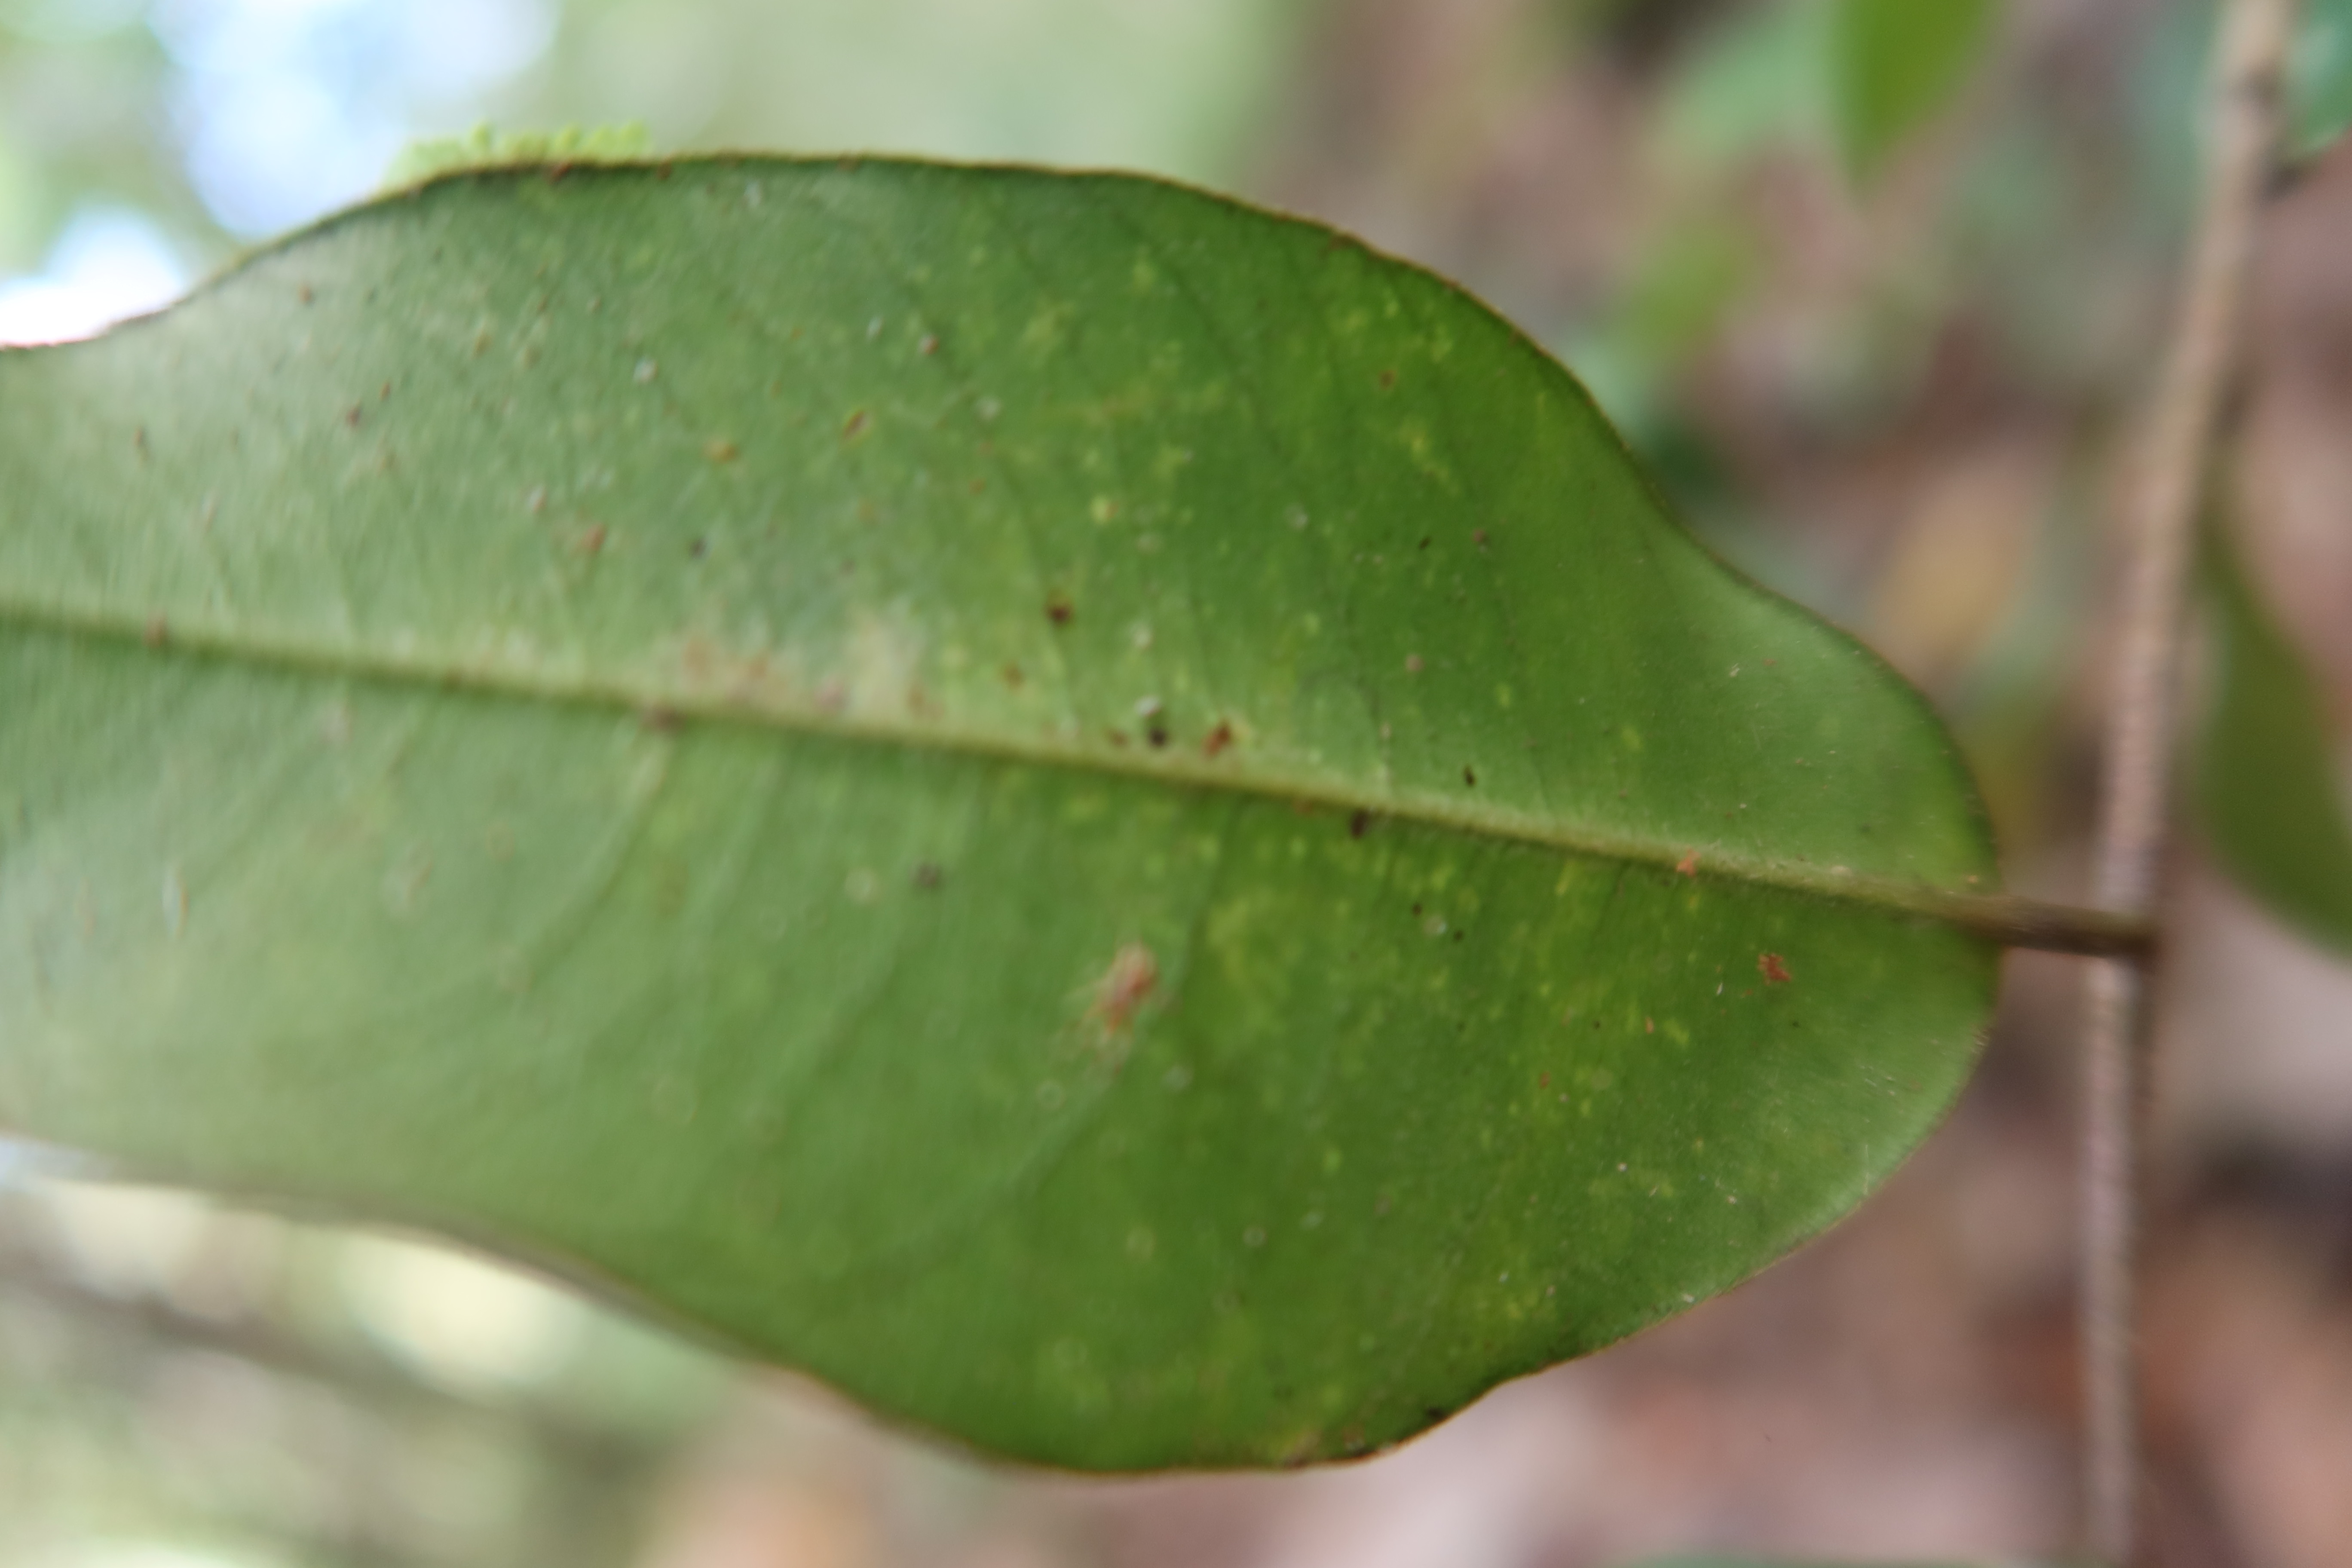
Label: Downy mildew